Vietnamese Americans

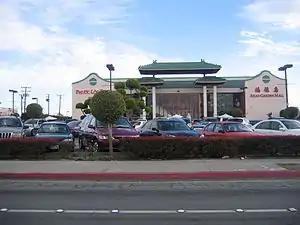
Phước Lộc Thọ (Asian Garden Mall), the first Vietnamese American business center in Little Saigon, California

In 2023, Vietnamese Americans had a median household income of $88,467, which was 9.7% higher than the national median of $80,610.